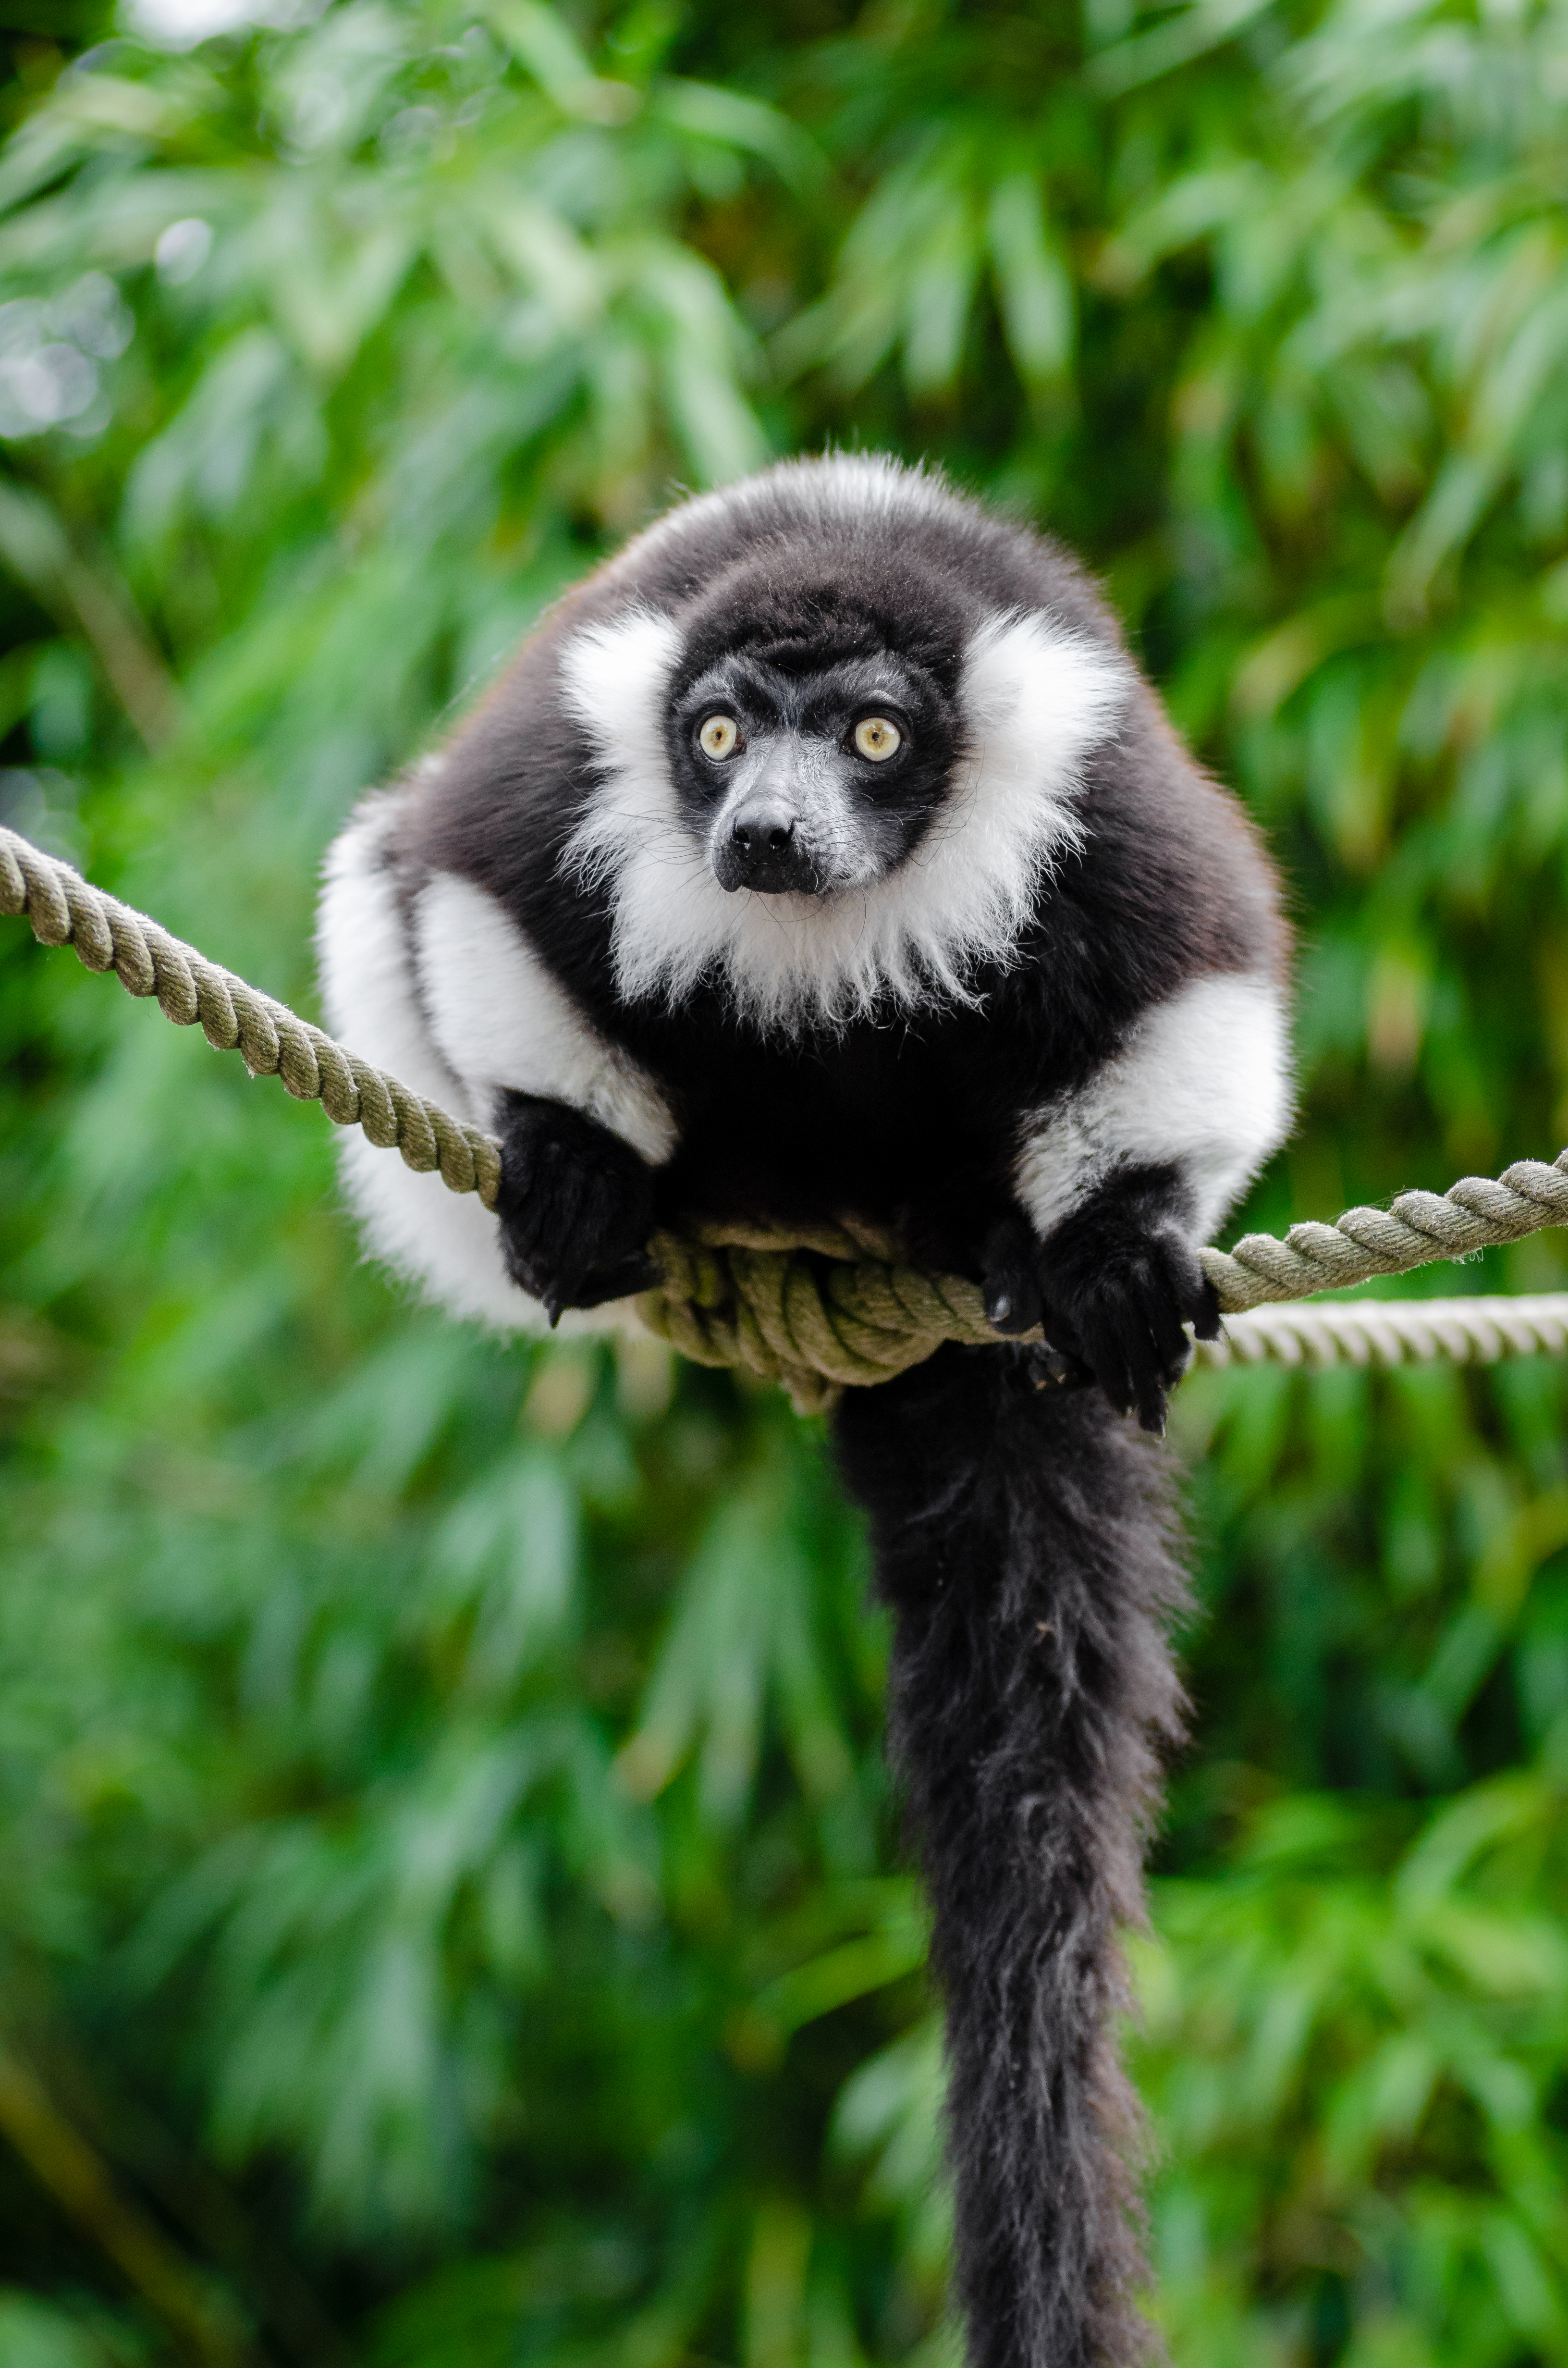
nature, animal, wildlife, zoo, beak, mammal, fauna, primate, madagascar, vertebrate, lemur, new world monkey